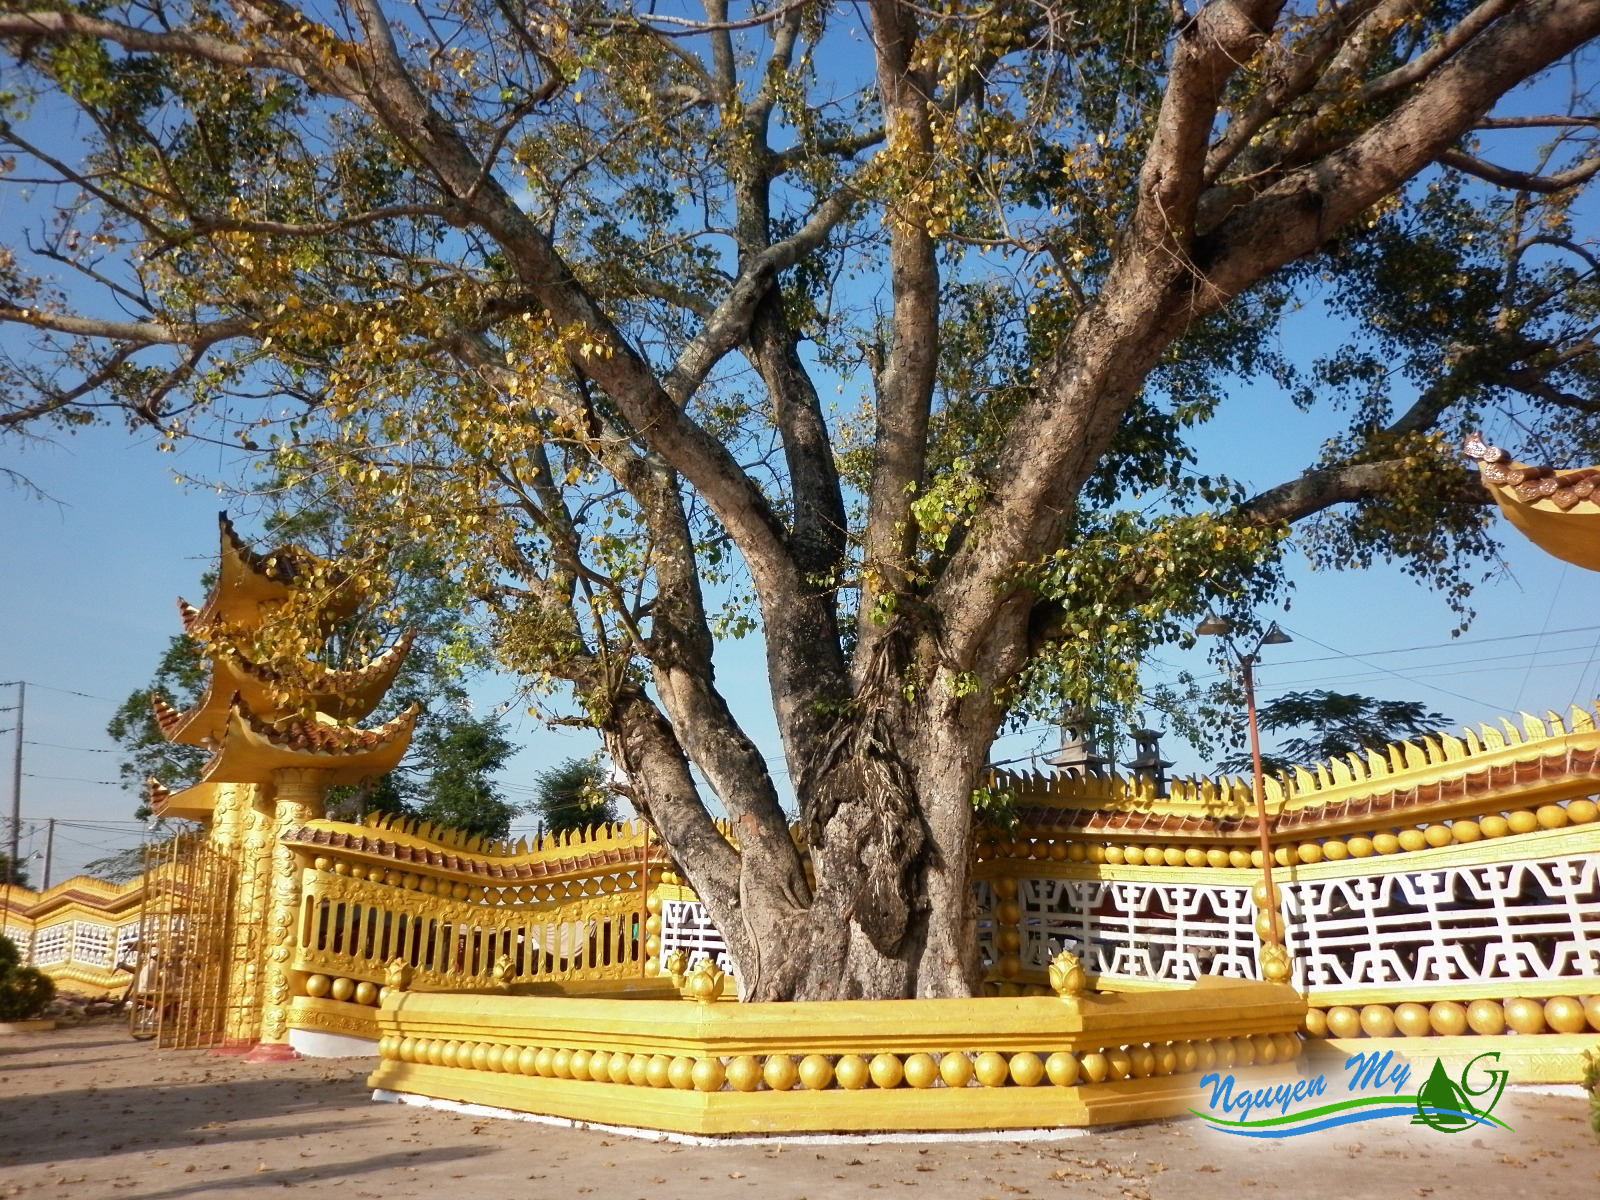
user: text: Bầu trời trong ảnh có màu gì?
assistant: text: Màu xanh dương.

user: text: Trên hàng rào vàng bao quanh gốc cây, có bao nhiêu hàng hình cầu trang trí rõ ràng ở phần chân đế phía gần người chụp?
assistant: text: Ba hàng.

user: text: Cây lớn ở trung tâm bức ảnh, với lá hình trái tim và thường được tìm thấy ở các khu vực thờ cúng Phật giáo, được gọi là loại cây gì?
assistant: text: Cây bồ đề.

user: text: Ý nghĩa tâm linh hoặc văn hóa đặc biệt của cây bồ đề trong Phật giáo là gì?
assistant: text: Nó tượng trưng cho nơi Đức Phật đạt được sự giác ngộ.

user: text: Hai yếu tố kiến trúc chính nào (trừ cây) xuất hiện trong ảnh có màu vàng nổi bật và chúng thường có chức năng gì trong một không gian như thế này?
assistant: text: Đó là hàng rào và cổng chùa; chúng thường dùng để bao quanh, bảo vệ và đánh dấu lối vào một khu vực tôn giáo hoặc tâm linh.